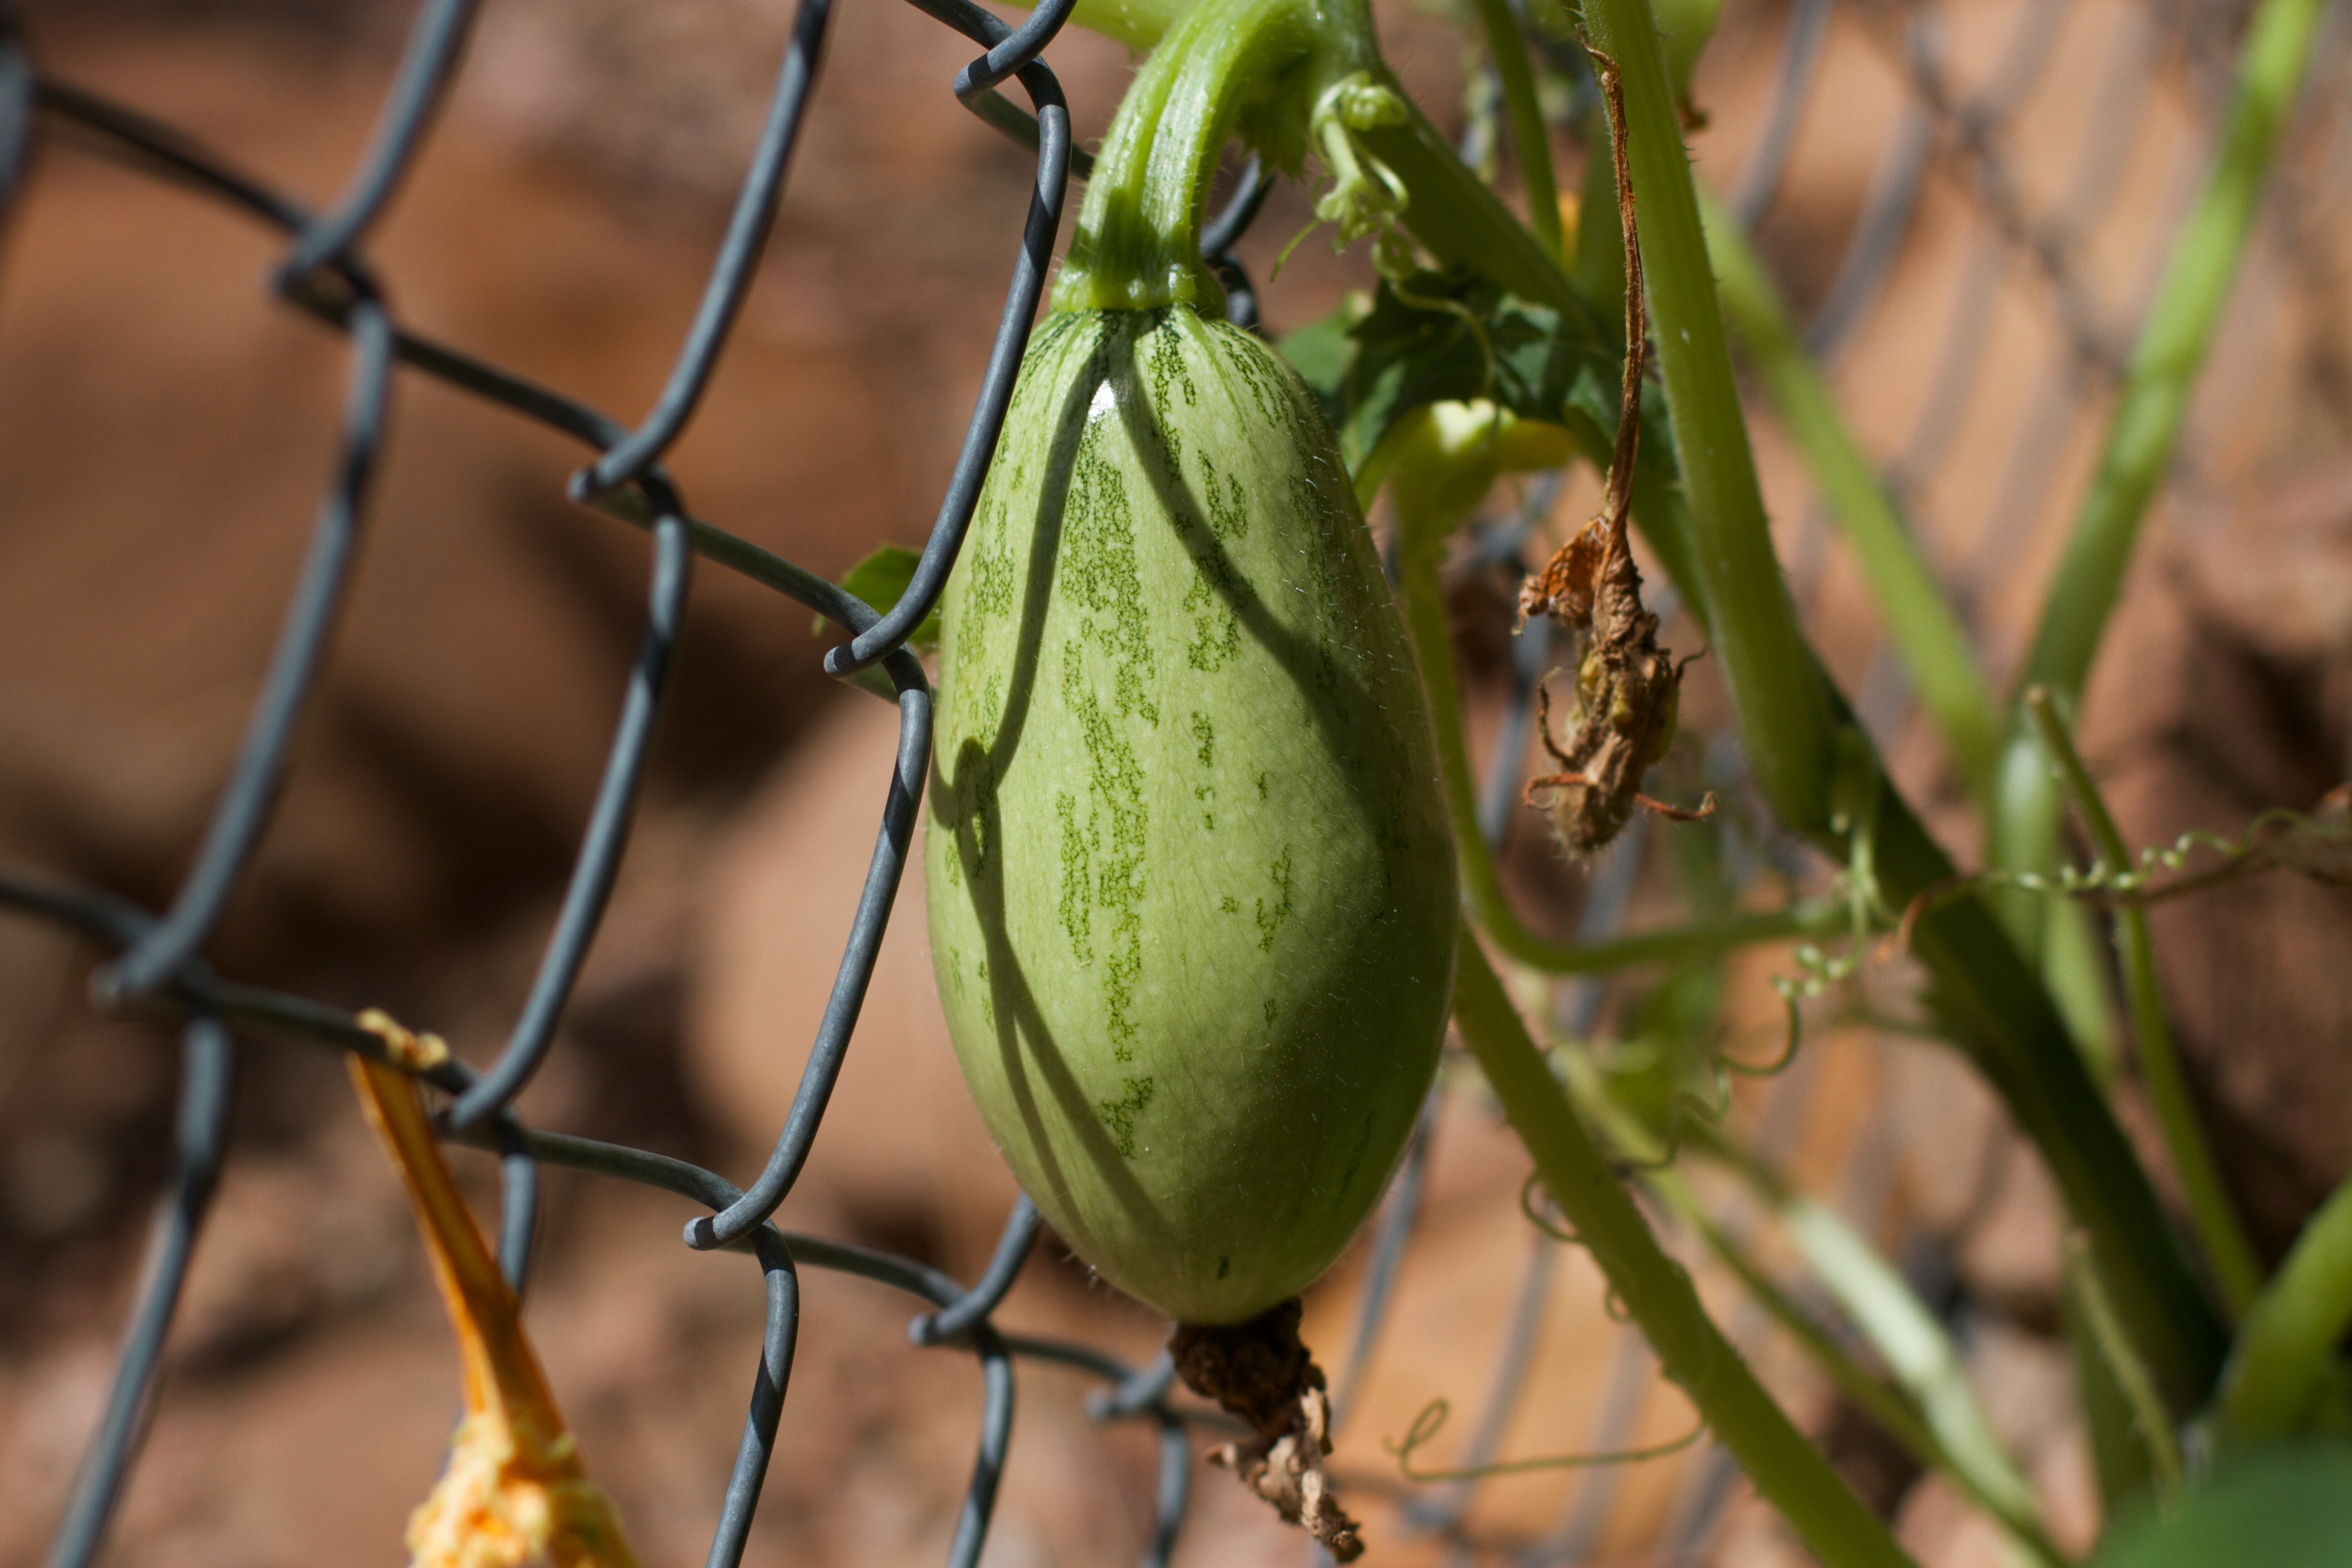
branch, plant, fruit, leaf, flower, food, green, produce, vegetable, flora, gourd, close up, macro photography, flowering plant, plant stem, land plant